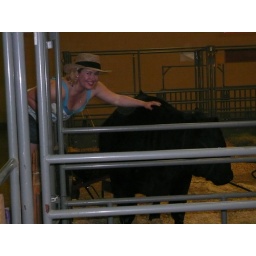
Rebecca petting a big black cow at the Del Mar Fair in San Diego, 2008. Rebecca petting a big black cow at the Del Mar Fair in San Diego, 2008